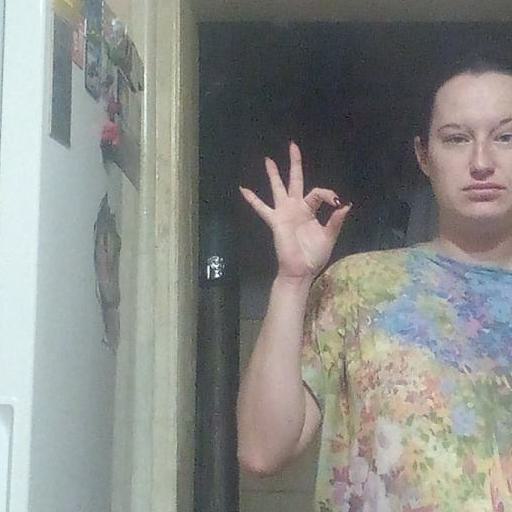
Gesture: ok